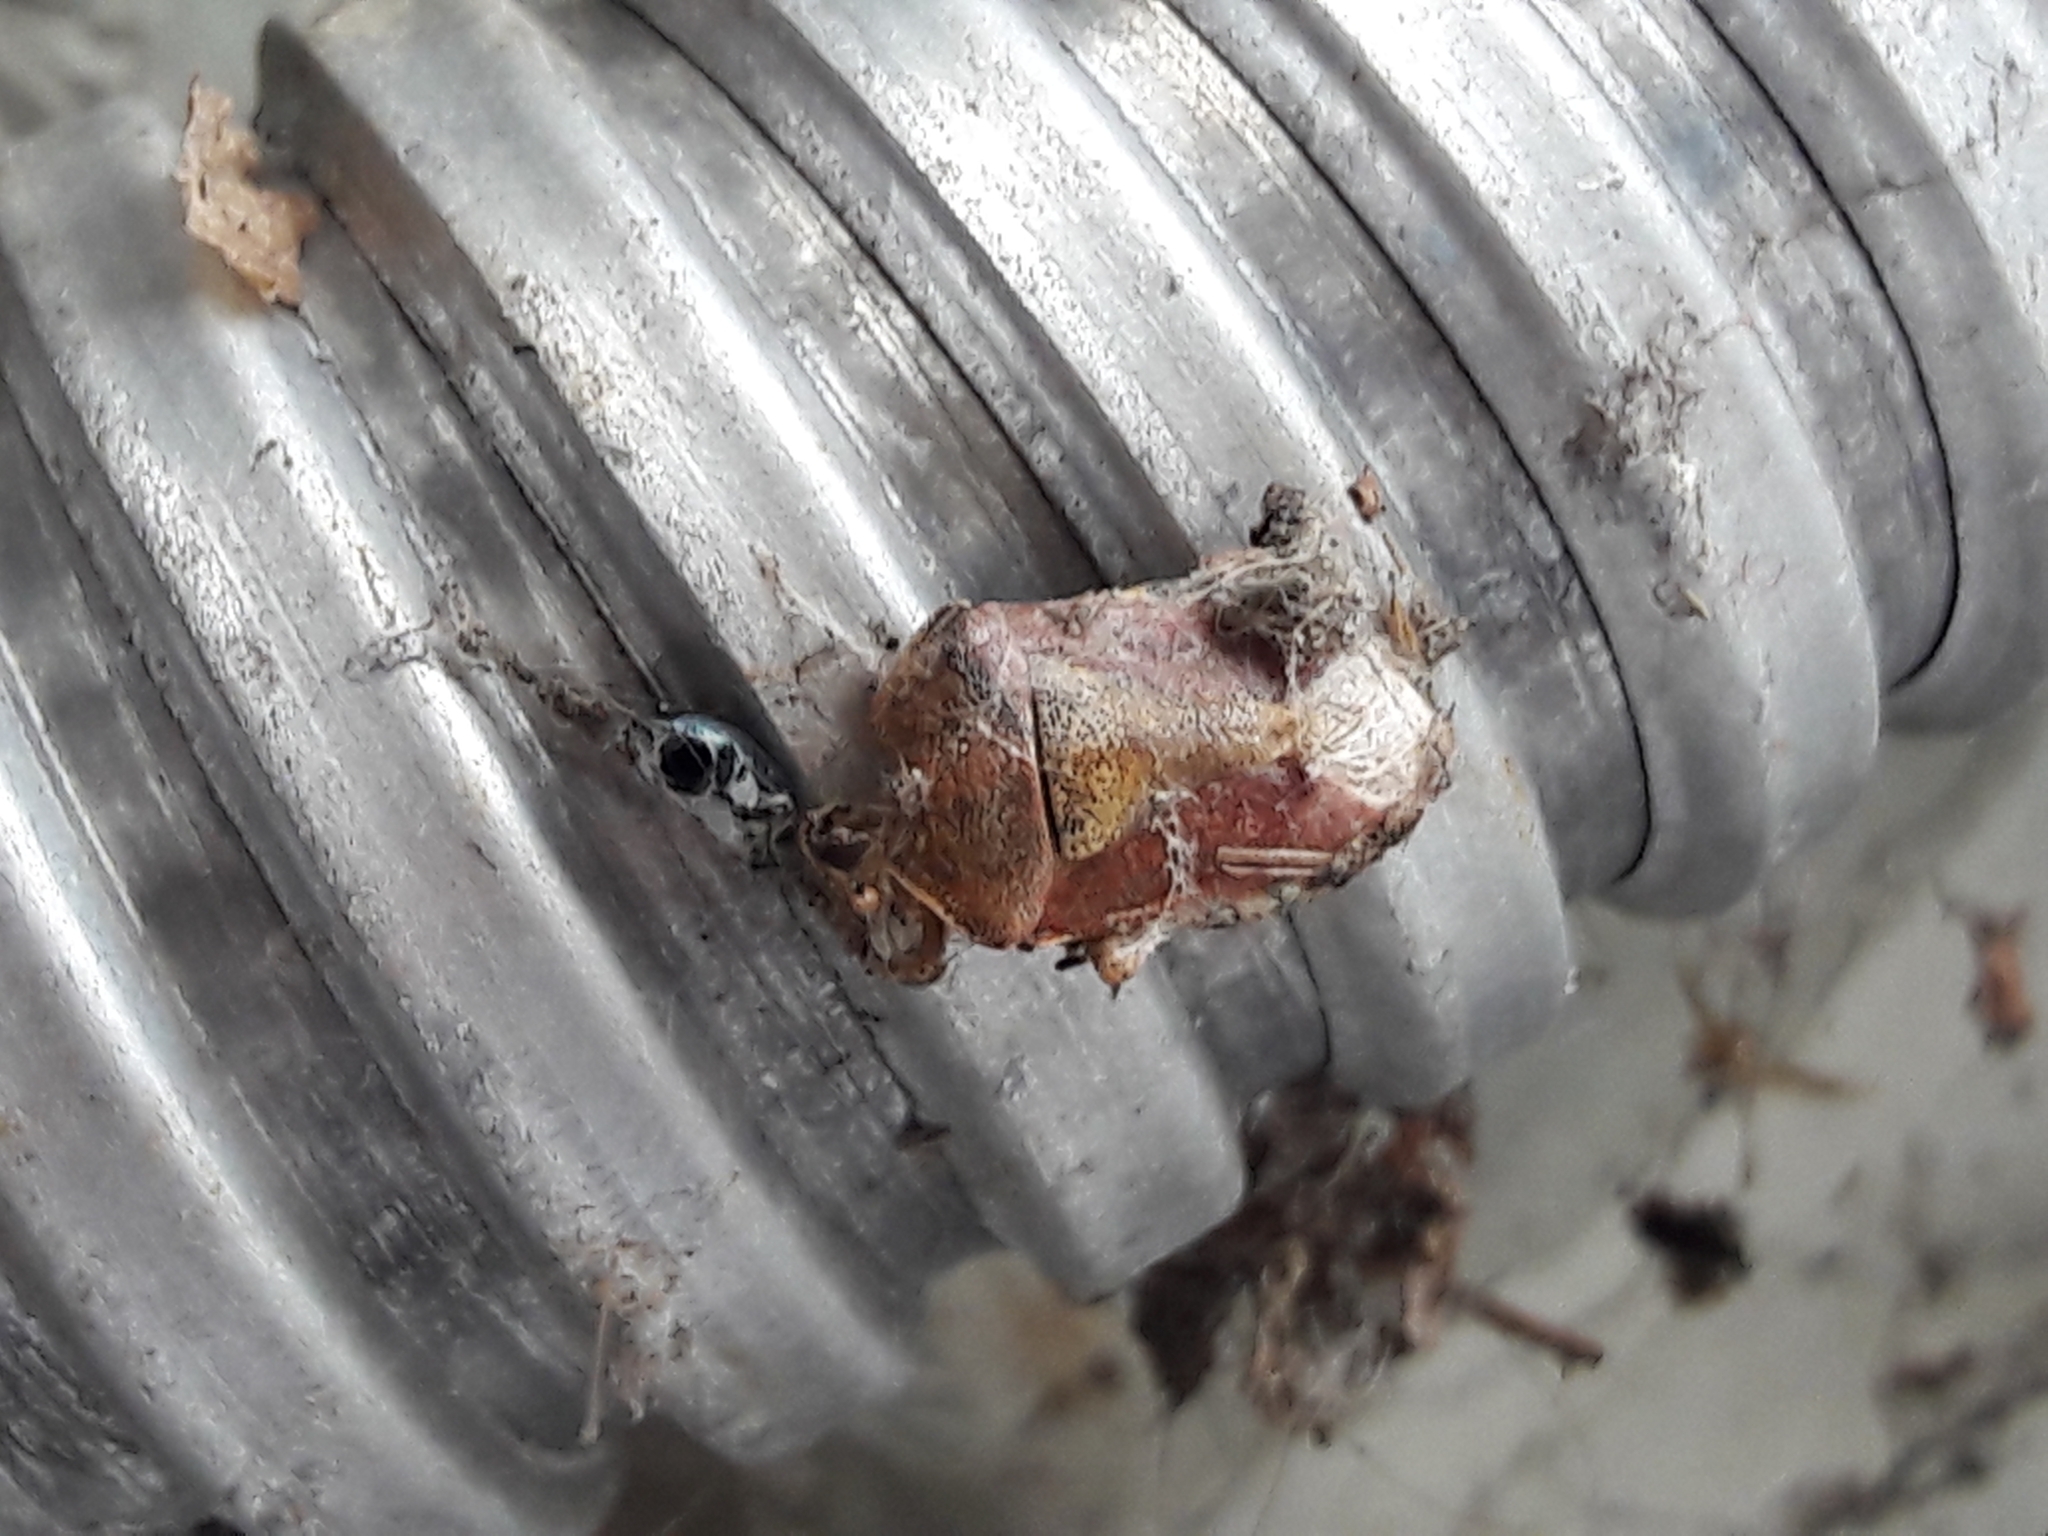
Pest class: stink_bug